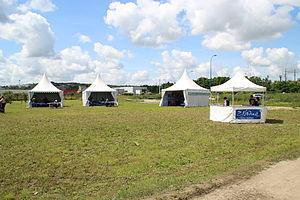
Chantier de fouilles près de la zone industrielle SudEssor sur la nationale 20 à l'entrée de Morigny-Champigny, France. Camera location48°
Le barnum est une grande tente, utilisée lors de réceptions, de foires ou de chantiers. Il est pliable et s’installe rapidement en extérieur grâce à une structure tubulaire en acier. Il est recouvert de toile sur le toit et de panneaux latéraux amovibles, qui permettent de s’abriter du soleil, de la pluie ou du vent.